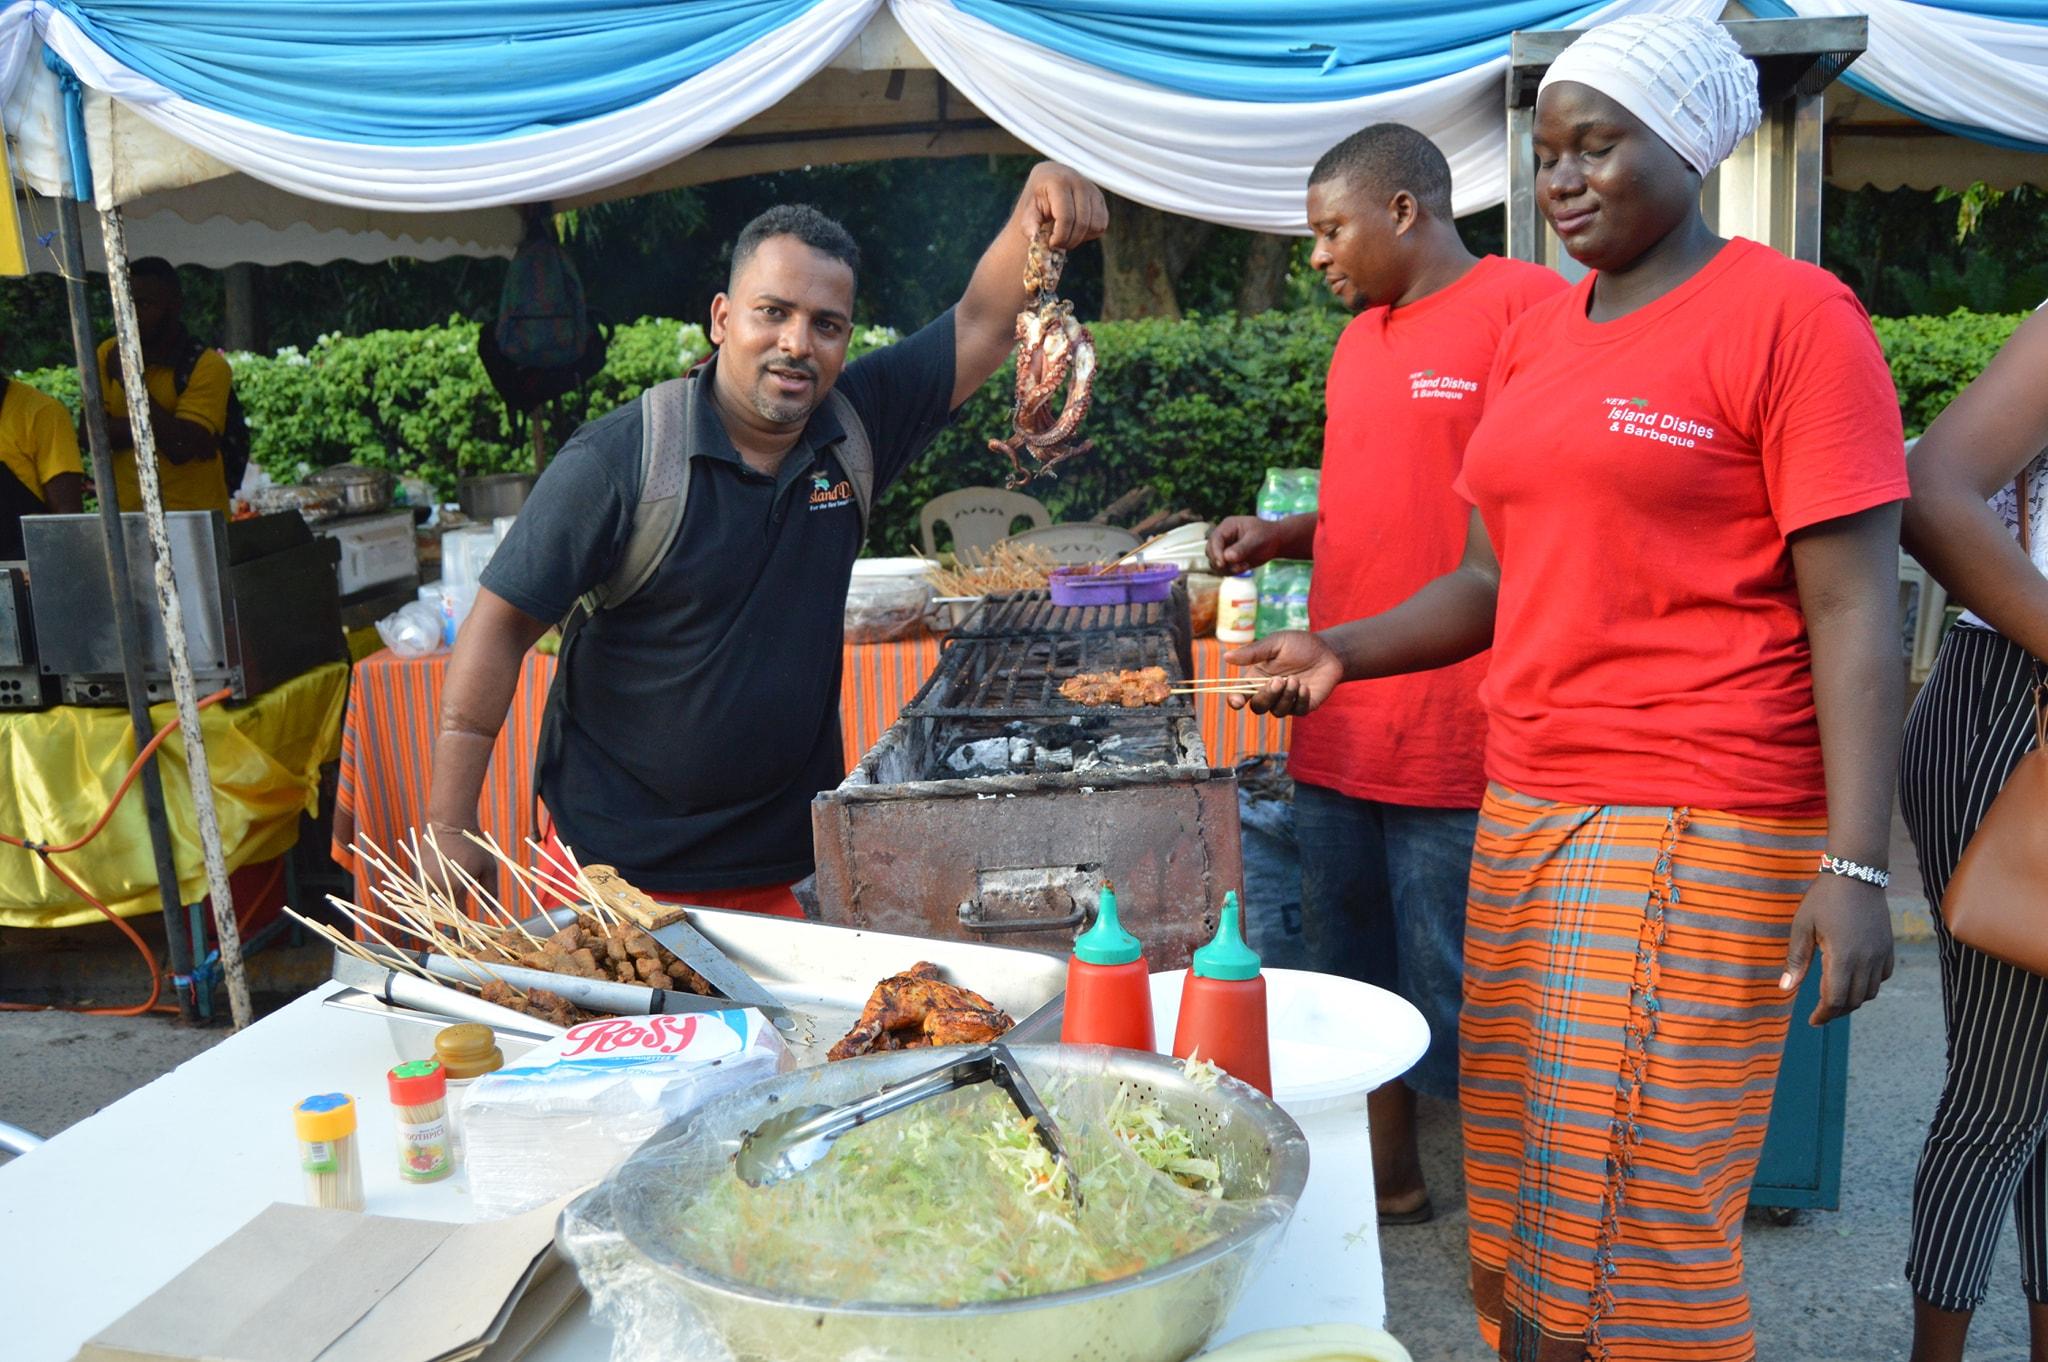
Wapishi wawili wanatayarisha chakula kwenye sherehe ya nje. Mwaname mmoja mwenye ndevu amevaa fulana nyeusi. Anashikilia pweza aliyechomwa juu ya meza iliyojaa vyombo vya kupikia na saladi. Nyuma yake, wengine wamevalia fulana nyekundu wanatumia jiko. Hema nyeupe na buluu imetandikwa kando yao.